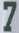
Number: 7